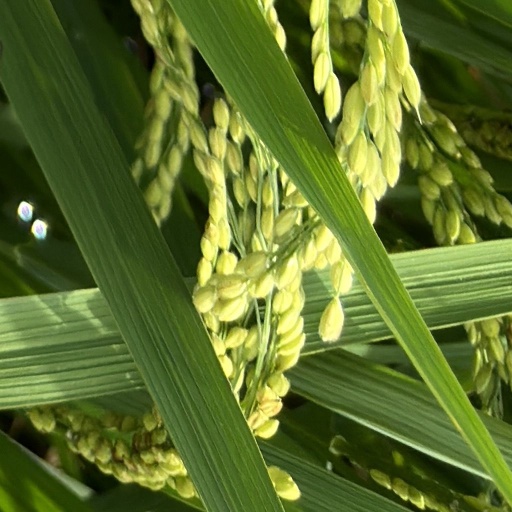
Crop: rice